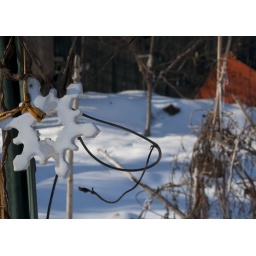
the snowflake with orange sign in the snow